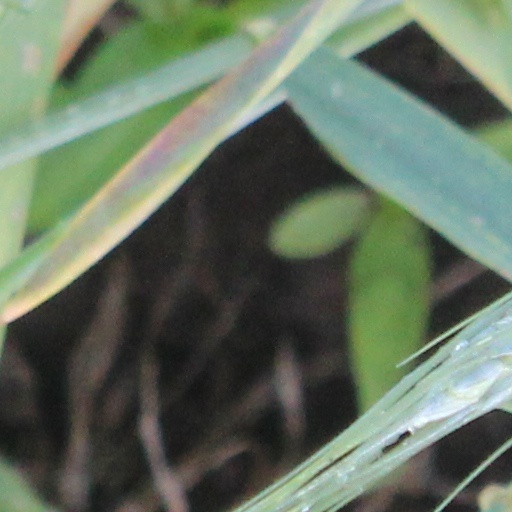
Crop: wheat